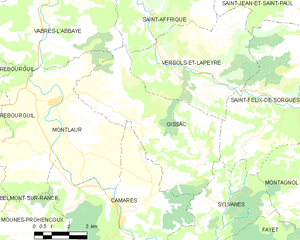
Carte de la commune française de code INSEE 12109 - Gissac